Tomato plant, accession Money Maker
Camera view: tilt-top (135 deg); turntable rotation: 240 degrees
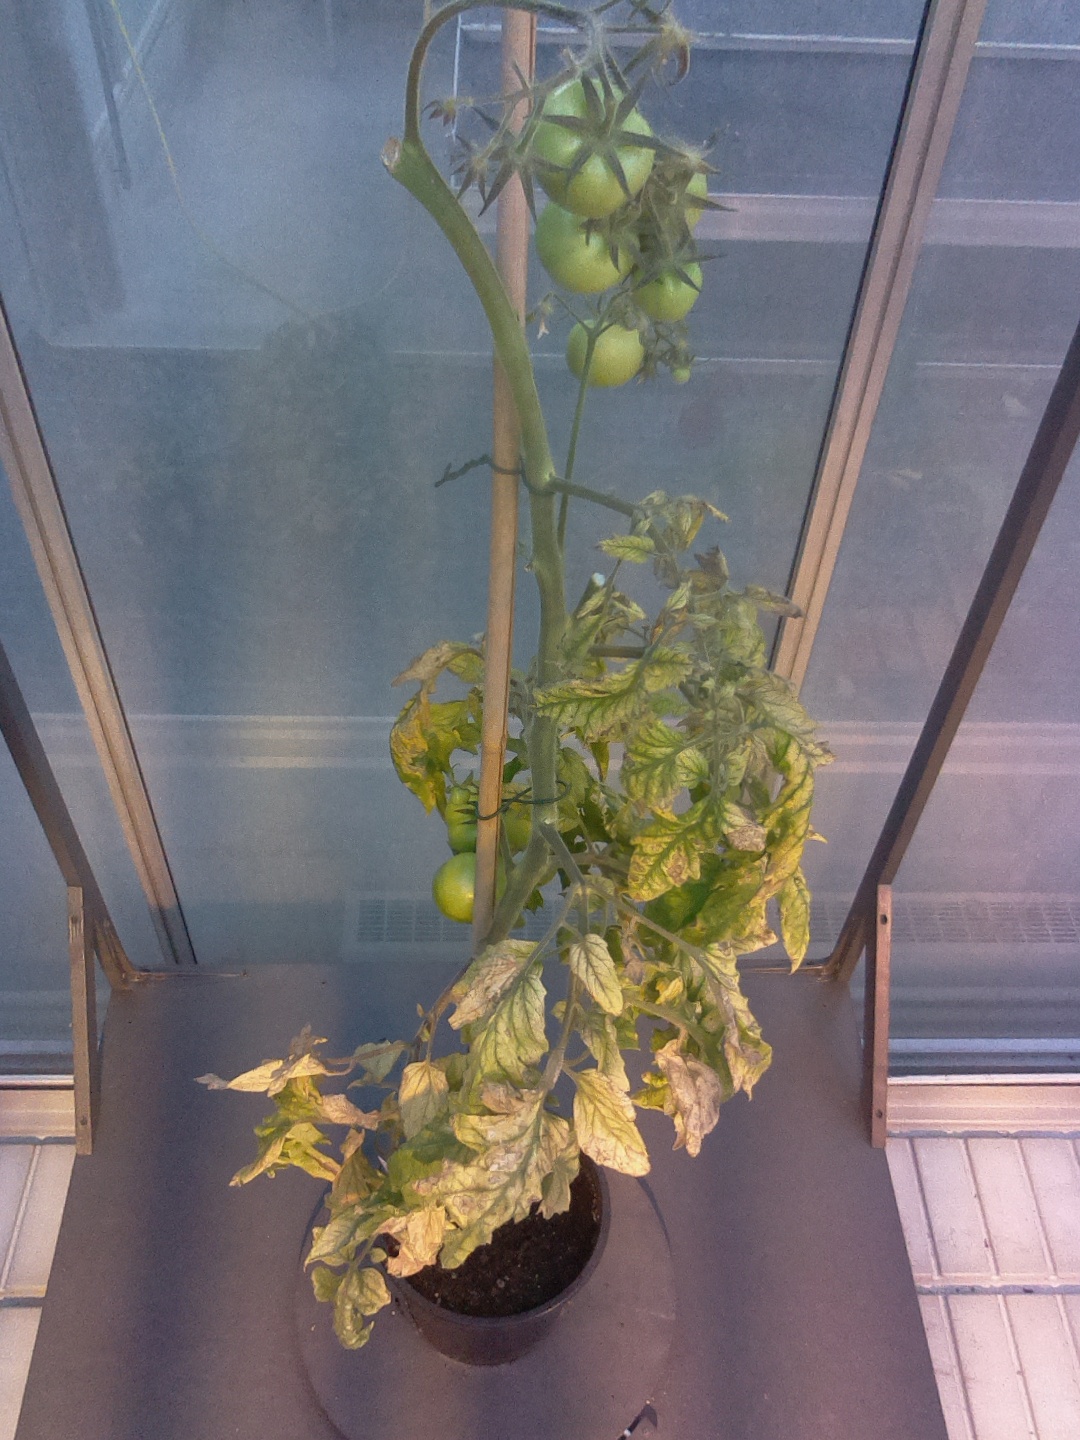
BBCH growth stage 79: 90% -100% of final fruit size